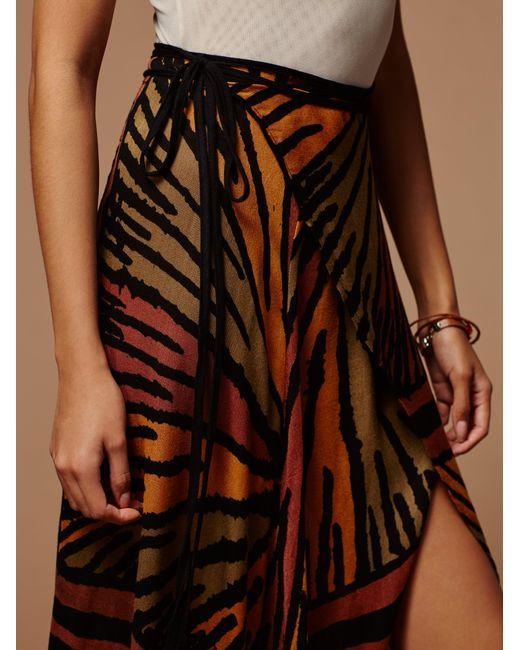
Eleganter Rock mit orange, grüner und roter Kombination